Tug of Words

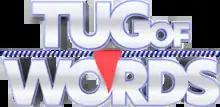

Tug of Words is an American television game show that aired on Game Show Network from November 8, 2021 to February 15, 2023.